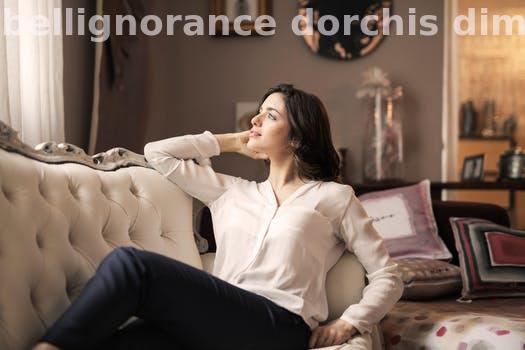
Label: Watermark